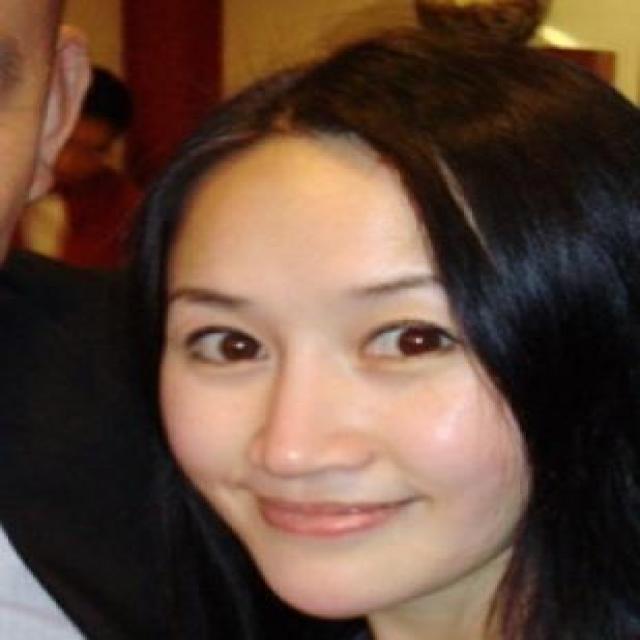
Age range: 21-44